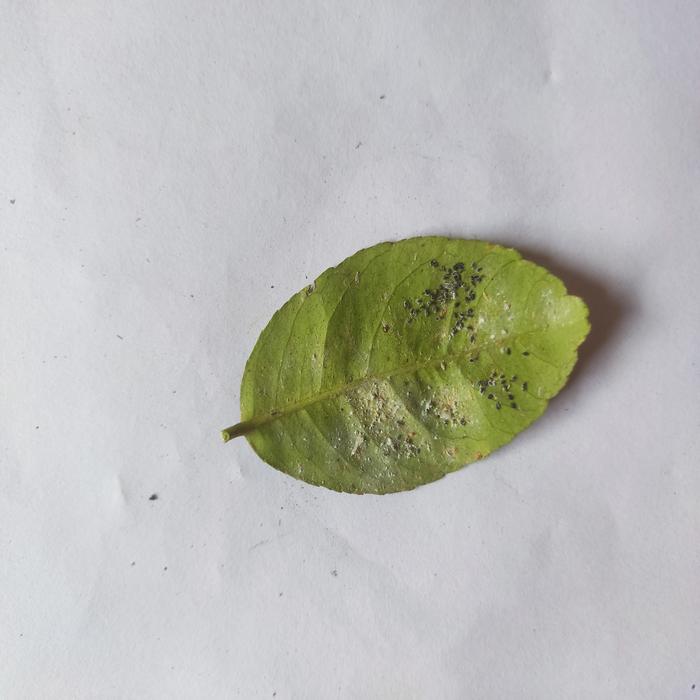
Crop: Lemon
Leaf condition: Sooty_Mold